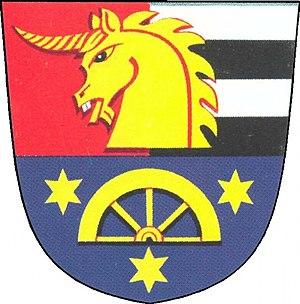
Ptení est une commune du district de Prostějov, dans la région d'Olomouc, en République tchèque. Sa population s'élevait à 1 077 habitants en 2018.